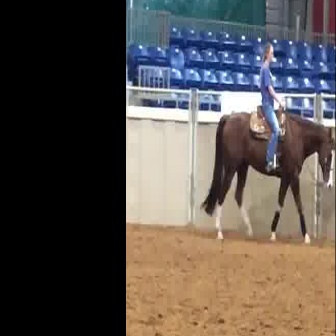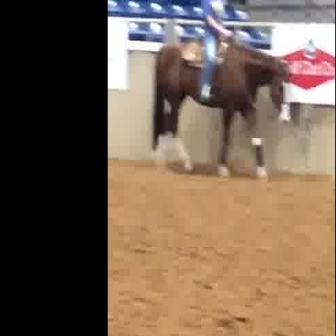
  Please identify the target specified by the bounding box [198,106,335,243] in the first image and locate it in the second image. Return the coordinates in [x_min,y_min,x_max,y_max] format.
Answer: [148,35,290,178]